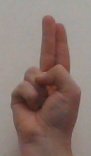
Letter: taa